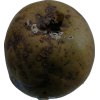
Label: pear